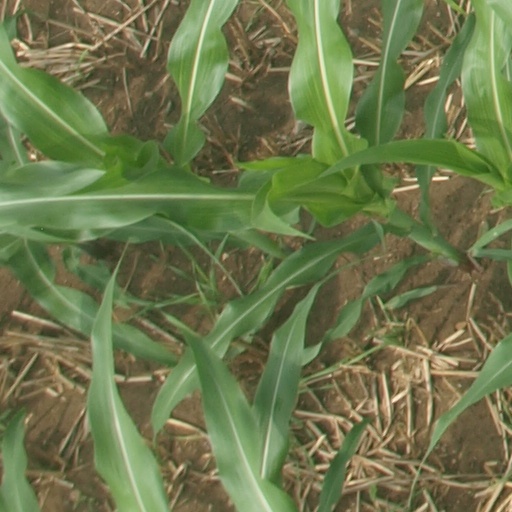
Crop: maize; corn